High Survivability Test Vehicle (Lightweight)

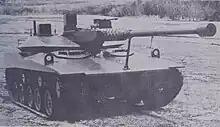
AAI HSTV(L) mockup c. 1979

In early 1977 the Army selected proposals from AAI and Pacific Car and Foundry for HSTV(L) concept feasibility analysis.